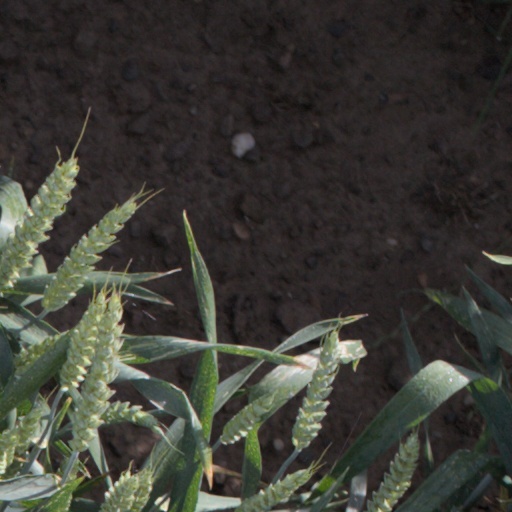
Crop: wheat